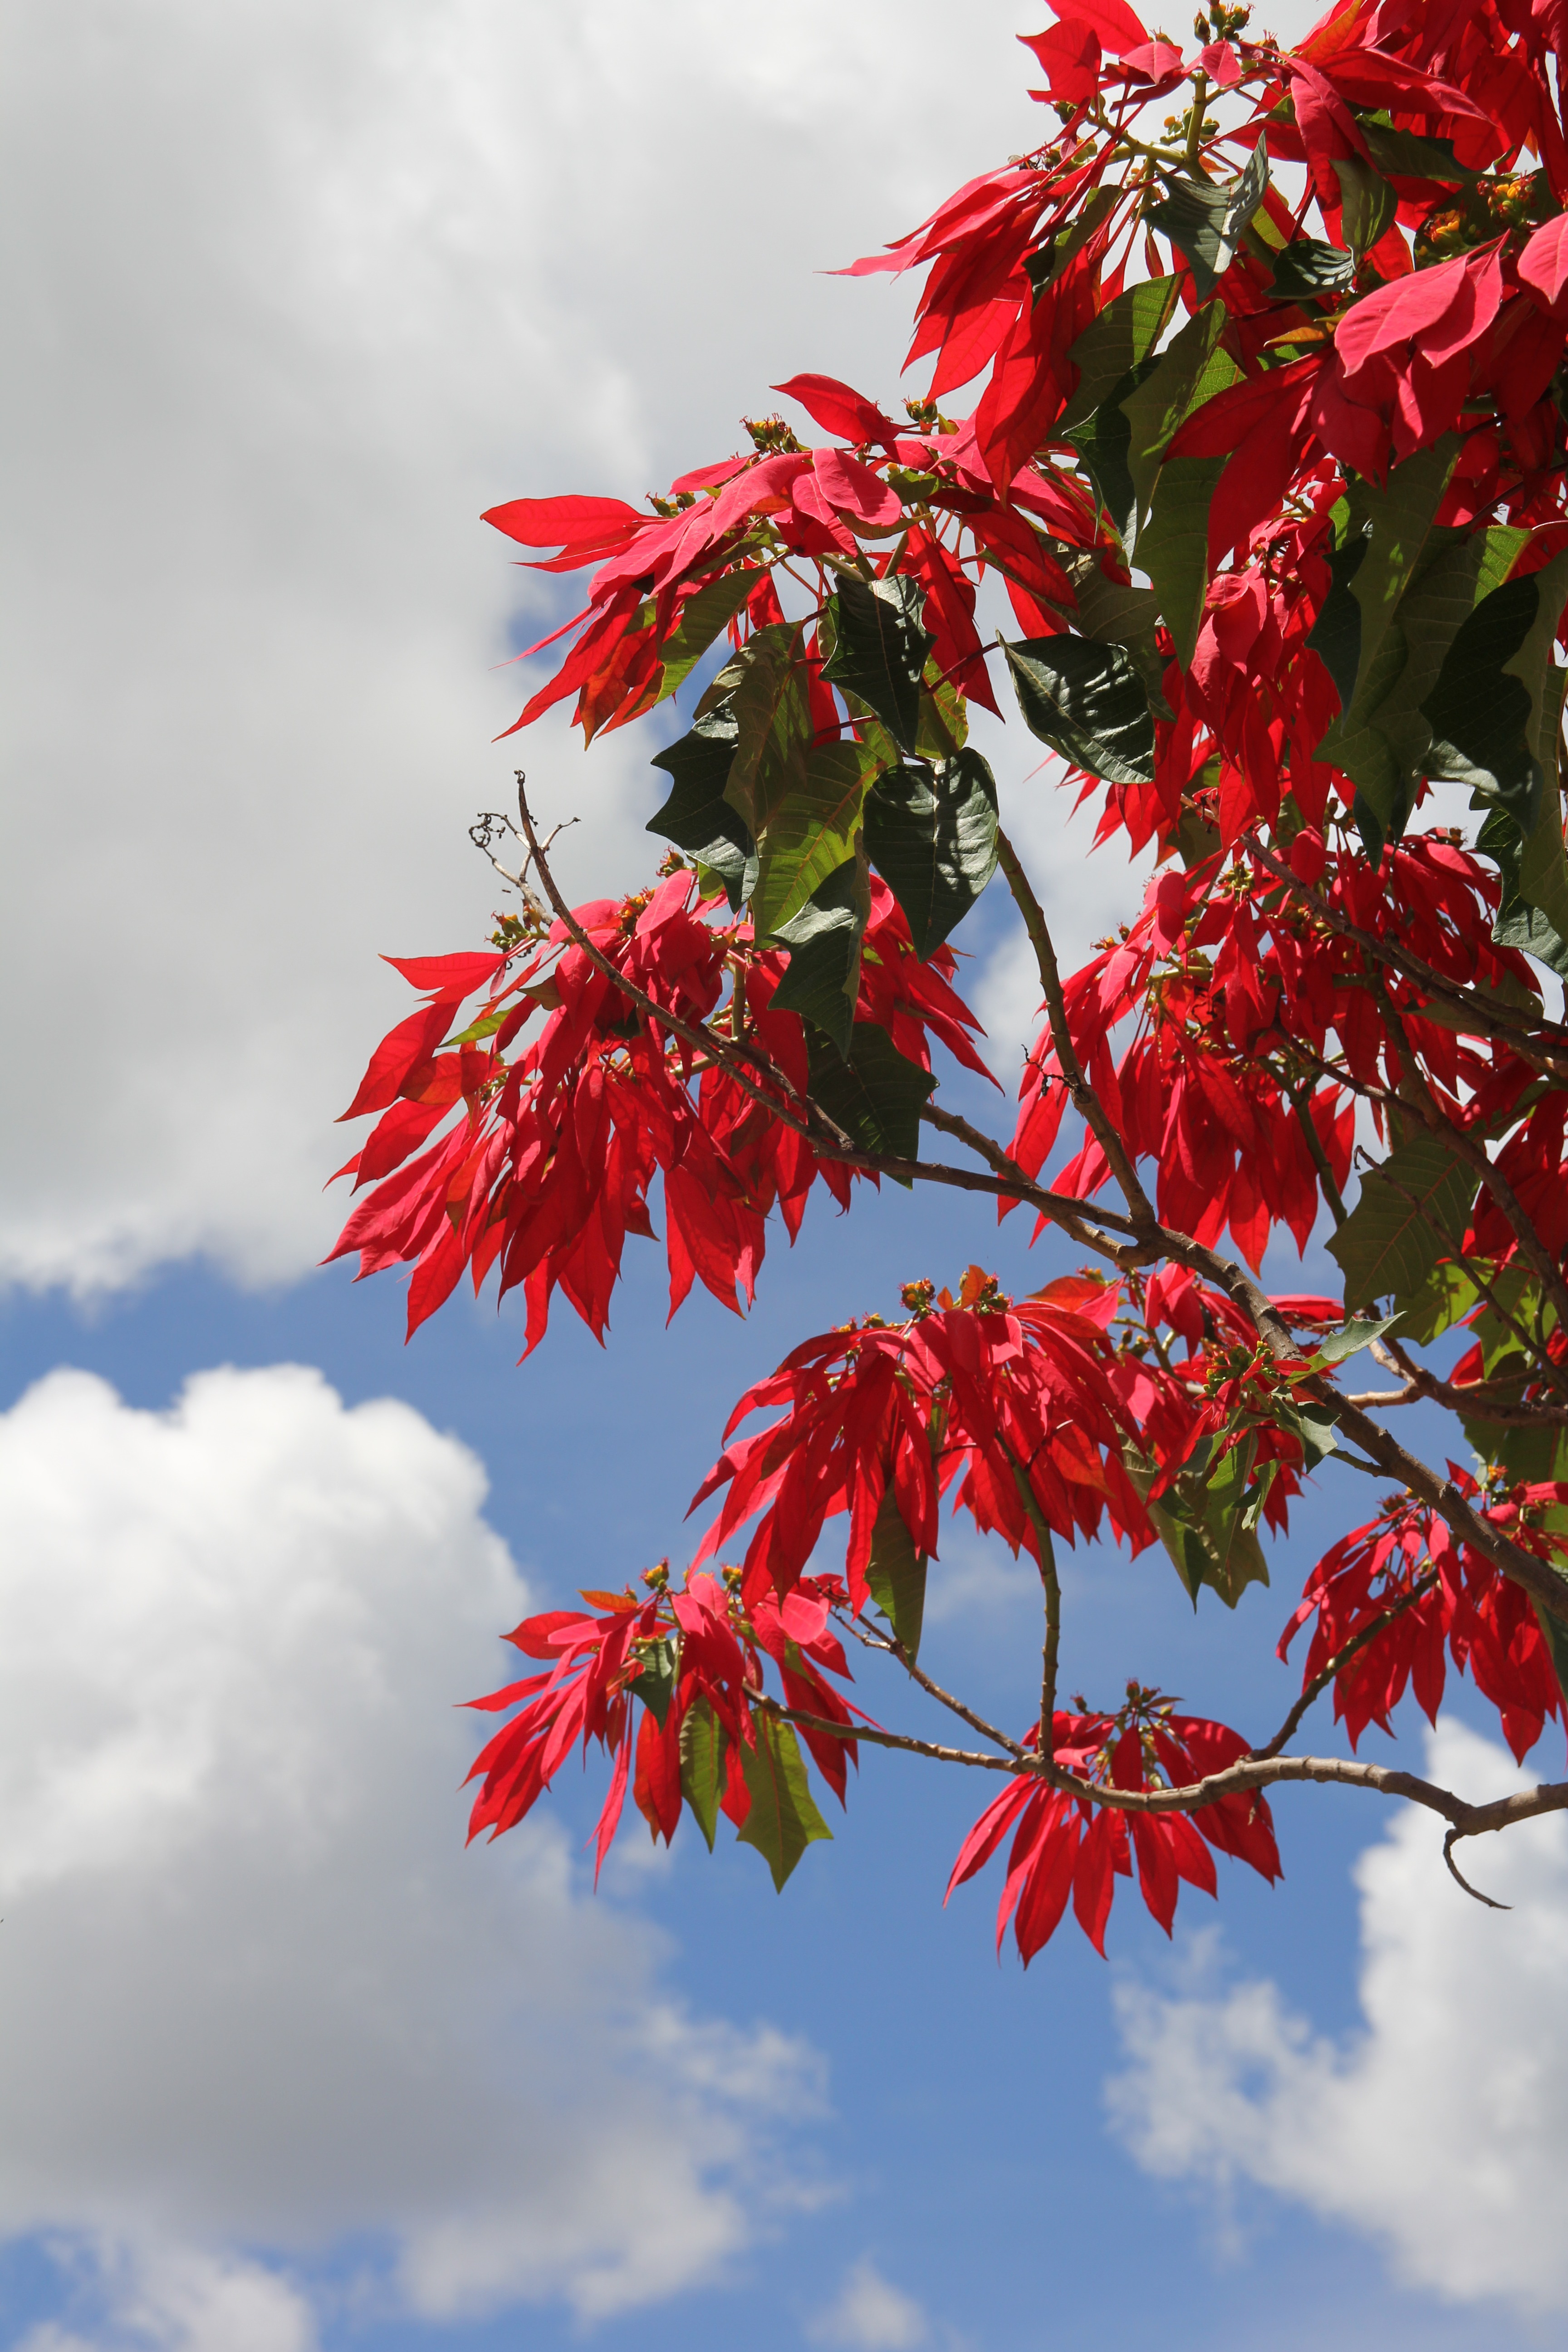
tree, nature, branch, blossom, plant, leaf, flower, bush, red, autumn, botany, garden, flora, season, maple tree, maple leaf, flowers, shrub, hibiscus, rowan, flowering plant, woody plant, land plant